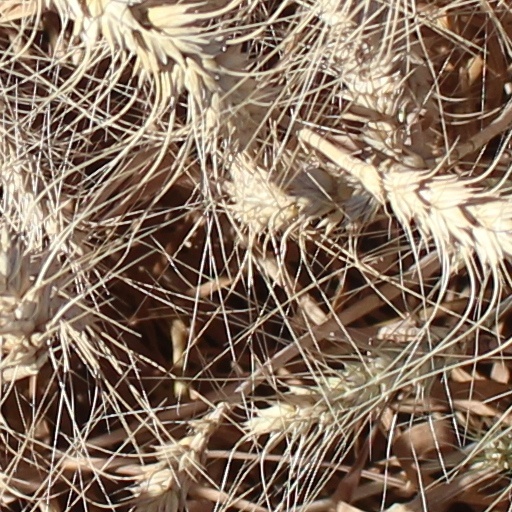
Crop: wheat